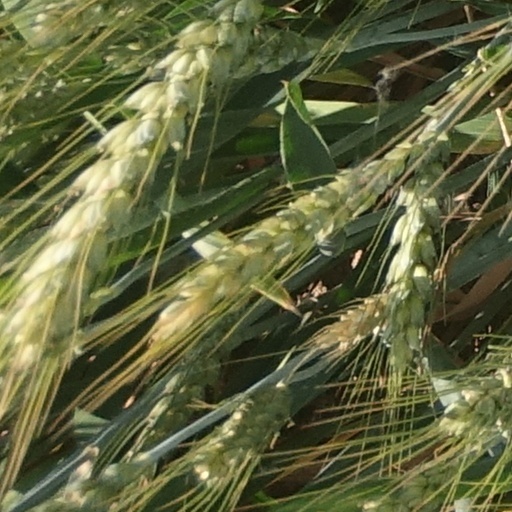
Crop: wheat